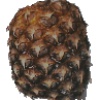
Label: Pineapple 1